Fundamental group

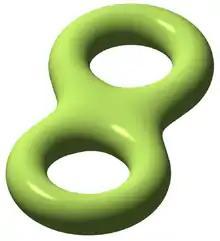

Throughout this article, "X" is a topological space. A typical example is a surface such as the one depicted at the right. Moreover, formula_3 is a point in "X" called the "base-point". (As is explained below, its role is rather auxiliary.) The idea of the definition of the homotopy group is to measure how many (broadly speaking) curves on "X" can be deformed into each other. The precise definition depends on the notion of the homotopy of loops, which is explained first.